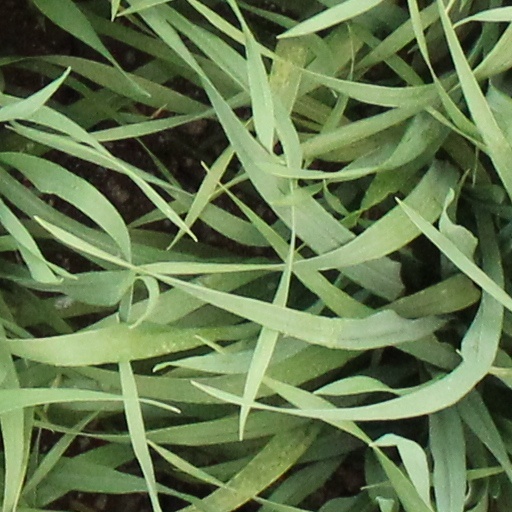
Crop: wheat